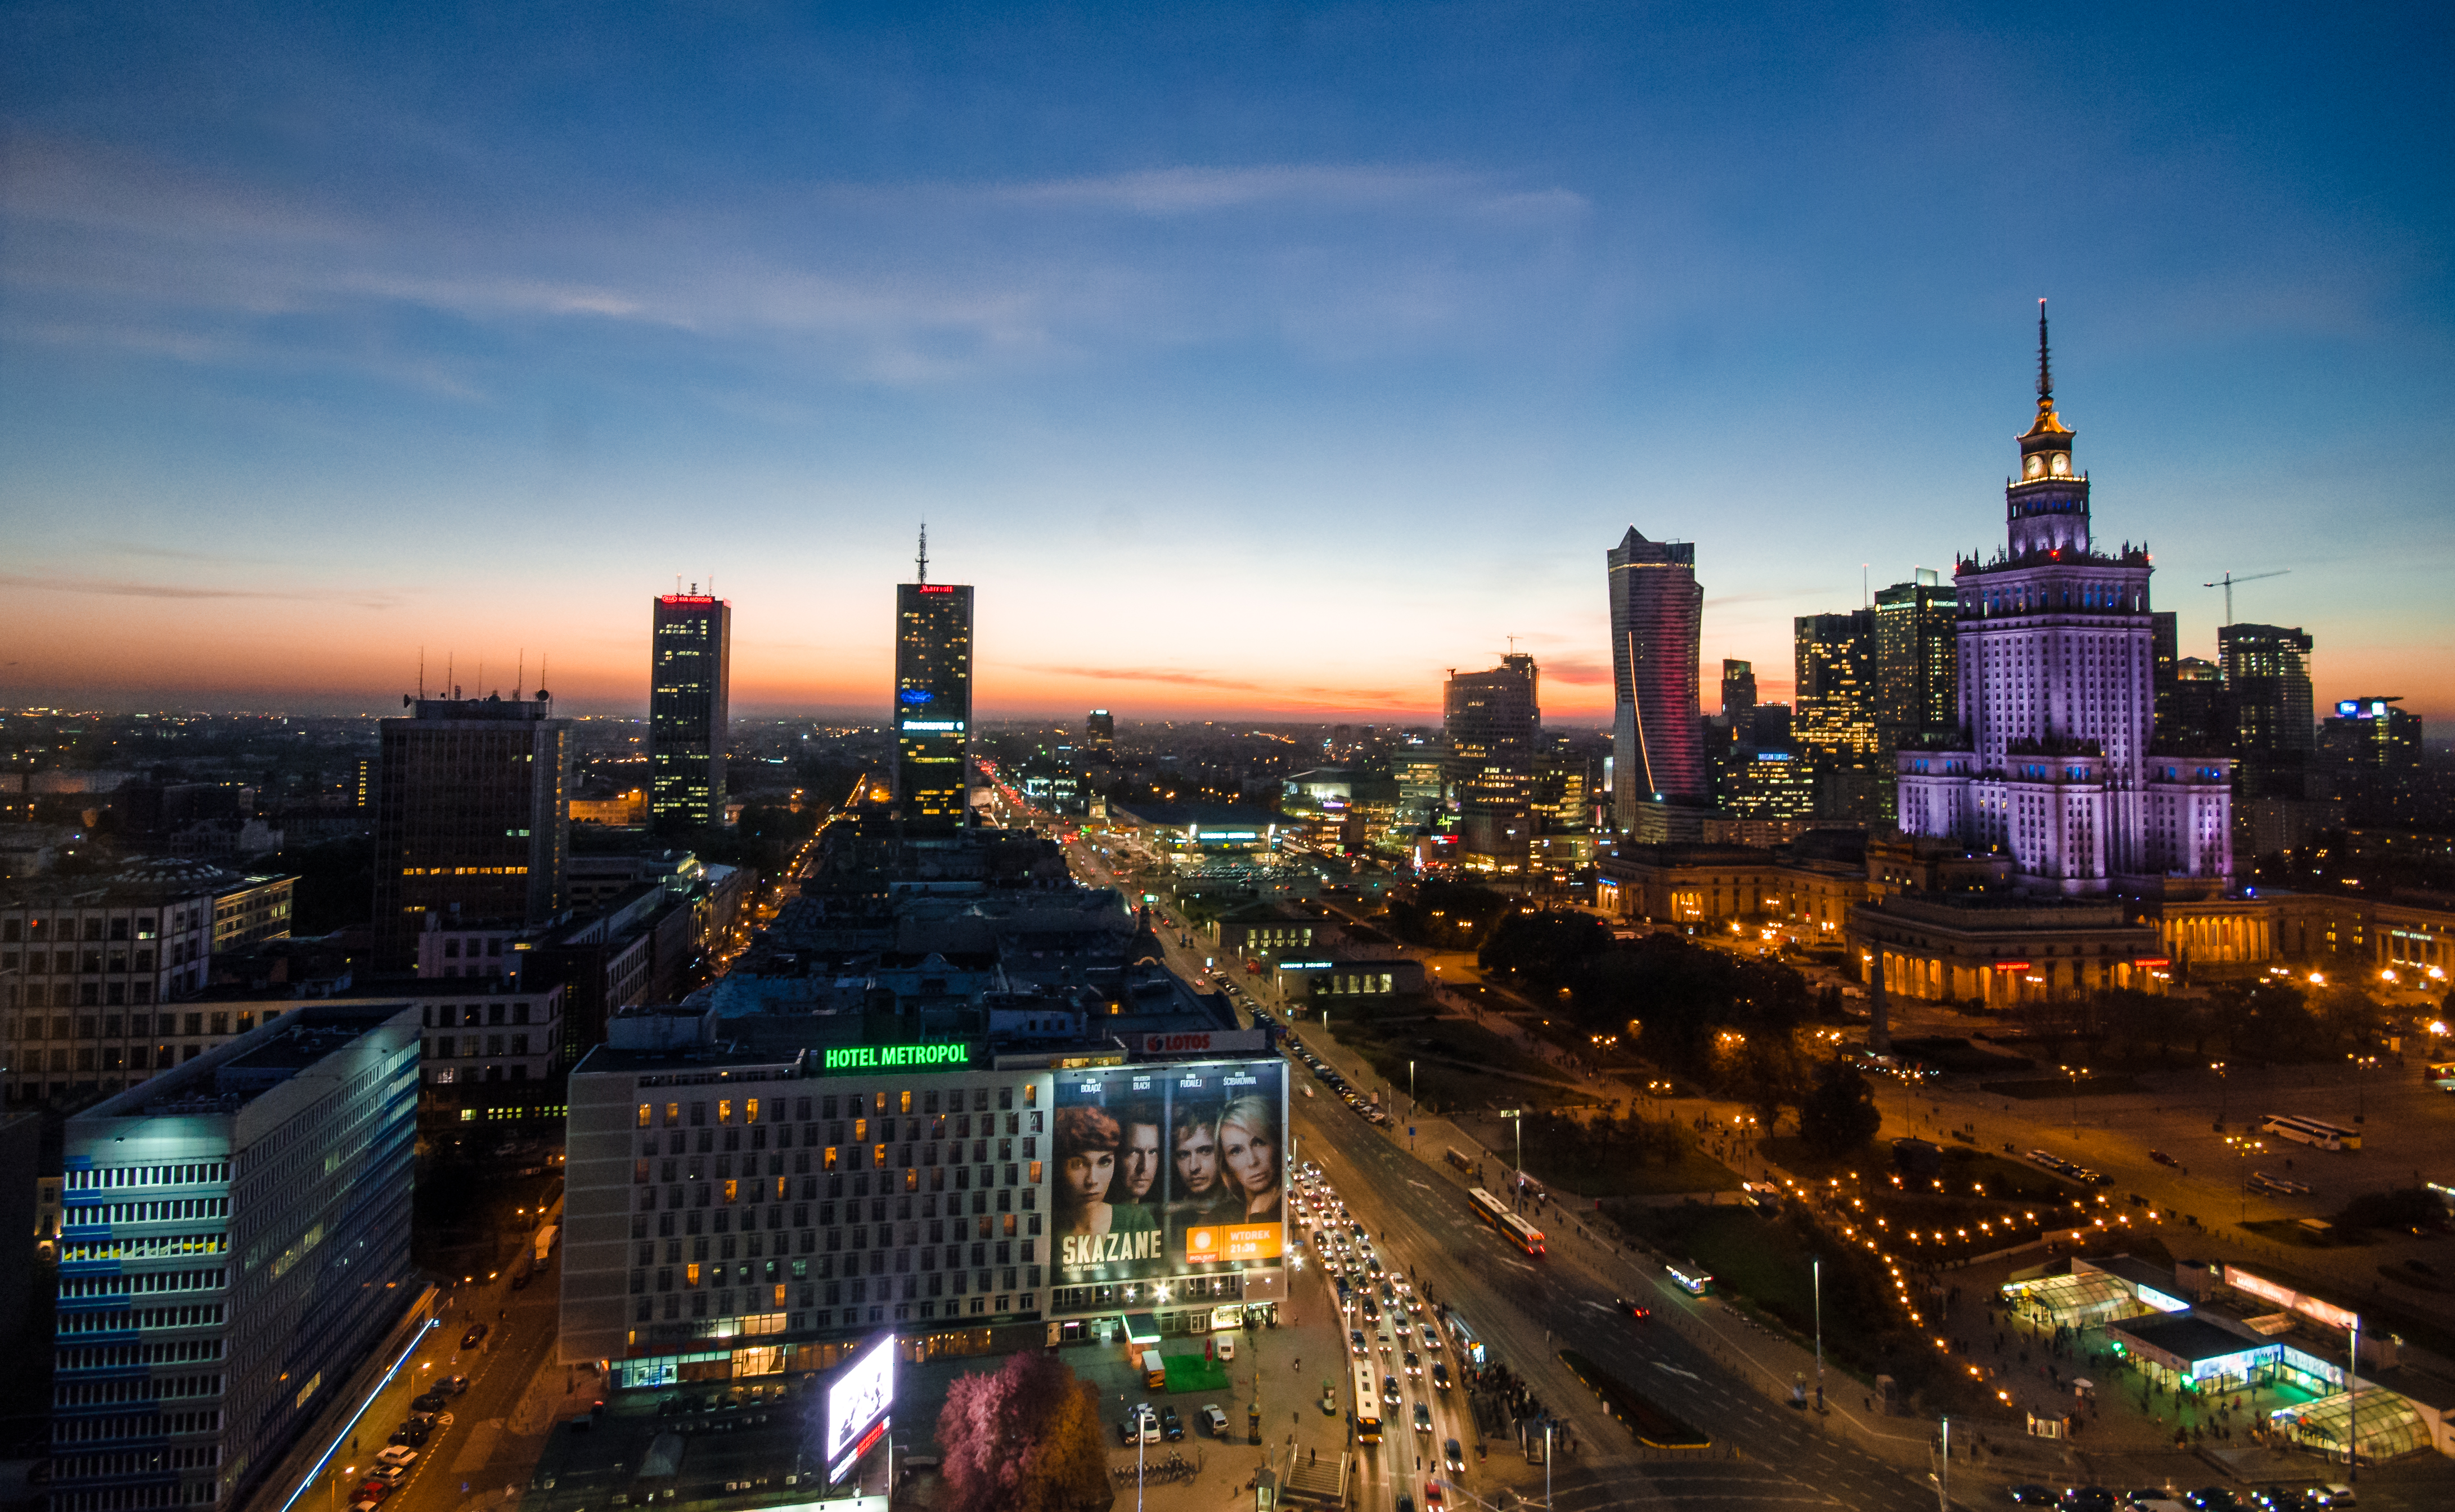
horizon, architecture, sky, sunset, skyline, night, city, skyscraper, cityscape, panorama, downtown, dusk, evening, reflection, tower, landmark, business, lights, buildings, poland, warsaw, metropolis, urban area, geographical feature, human settlement, metropolitan area